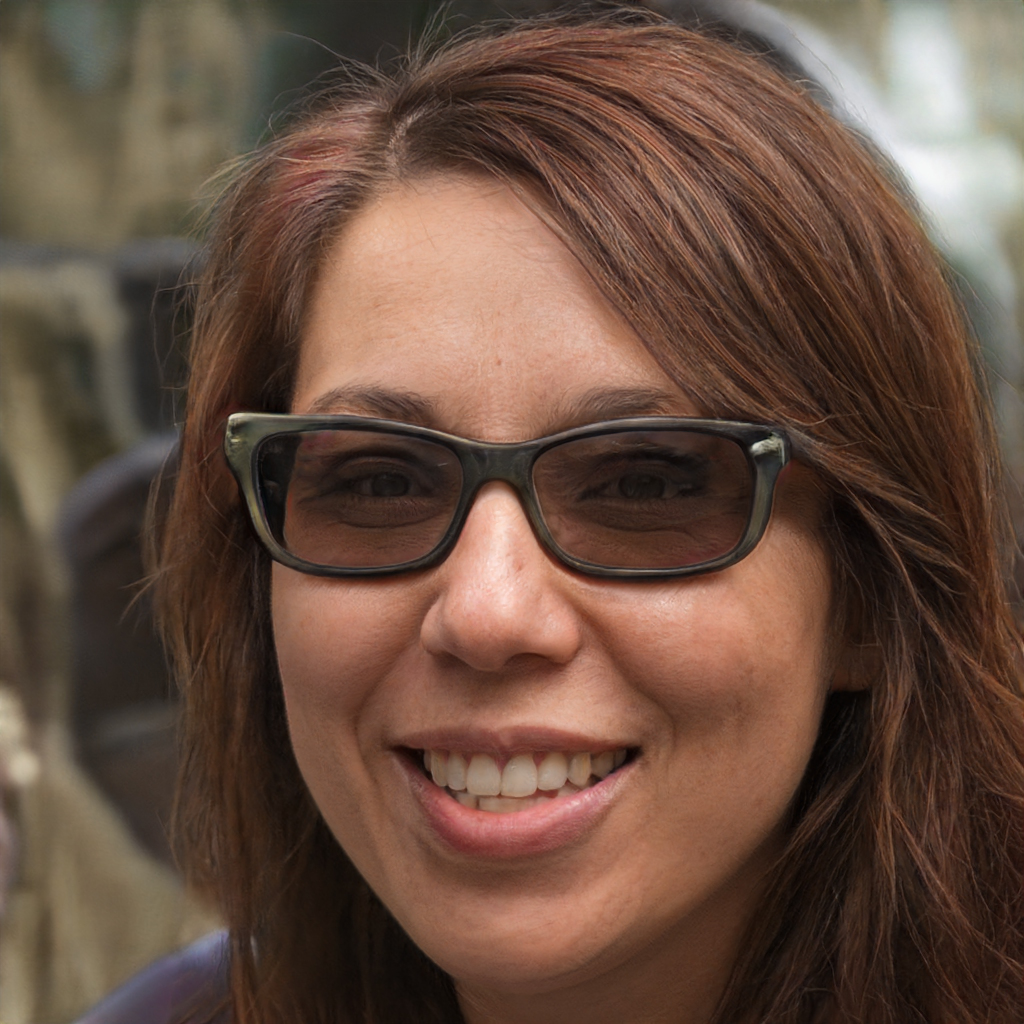
Gender: Female